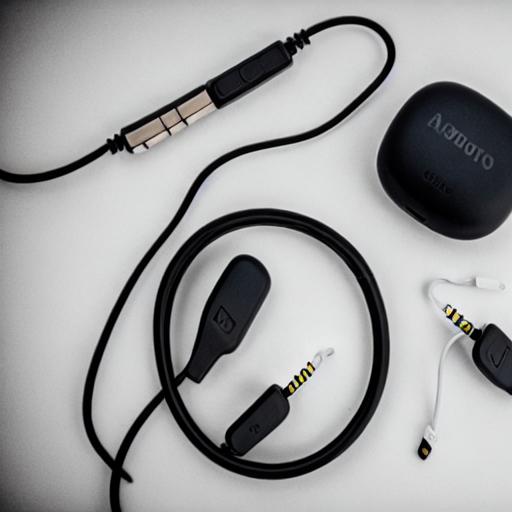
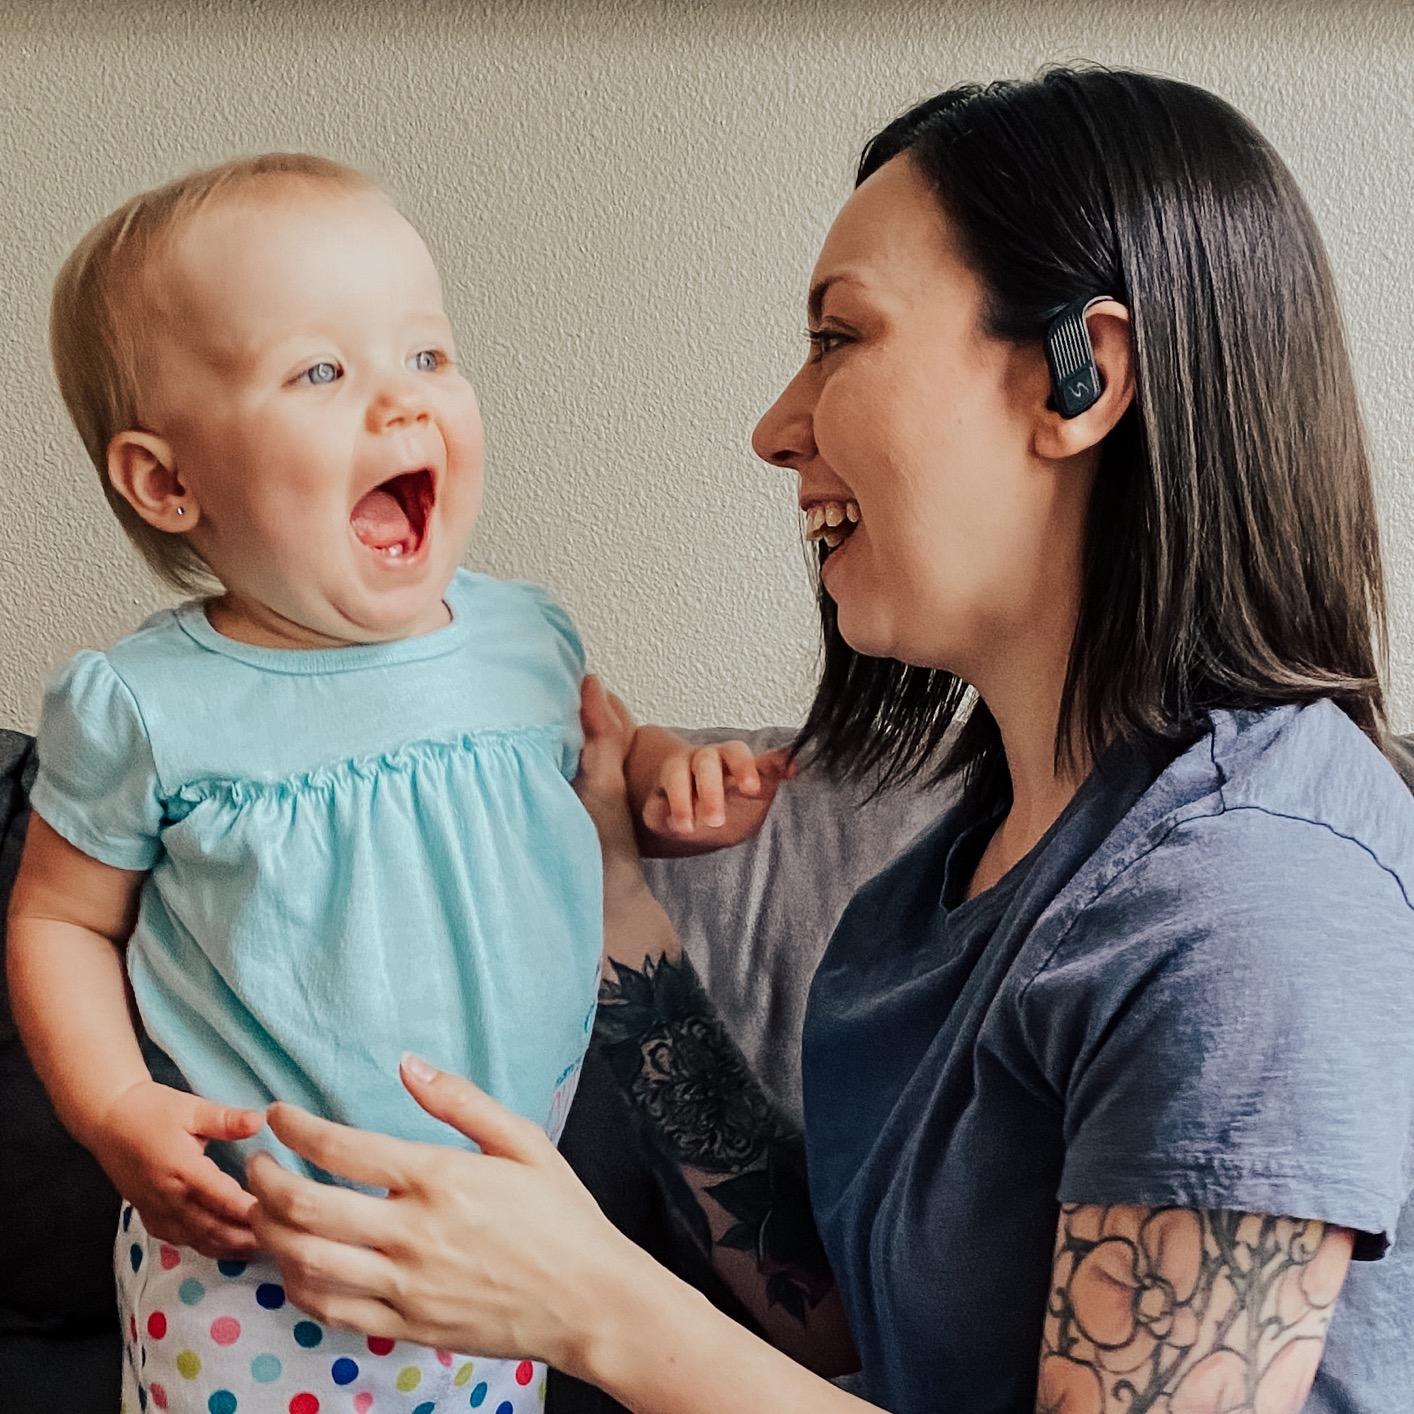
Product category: earbuds
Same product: no